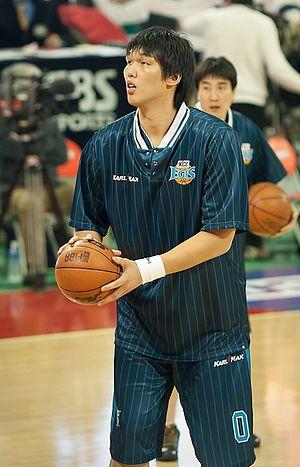
Ha Seung-Jin est un joueur de basket-ball sud-coréen. Il mesure 2,21 m et joue au poste de pivot.